Pandurang Raut

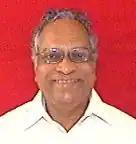
Official portrait in 1990

Pandurang Dattaram Raut (13 July 1946 – 3 October 2022) was an Indian politician, co-founder and president of the Goa Praja Party. Raut was a member of the Goa Legislative Assembly representing the Bicholim constituency. He also served as a cabinet minister from February 1991 to April 1994.